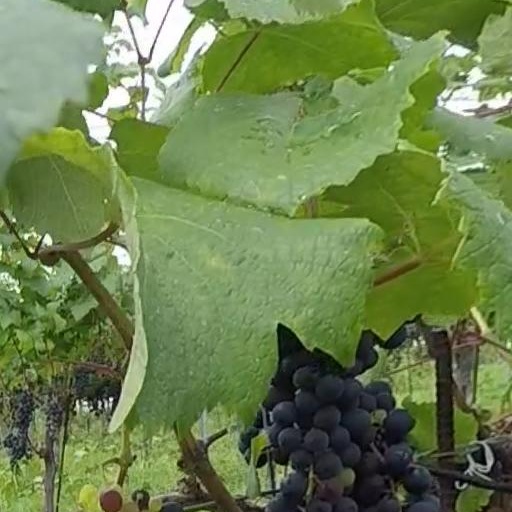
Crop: grape